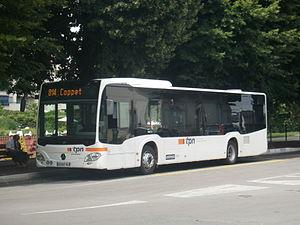
Les Transports publics de la région nyonnaise sont une entreprise de transports publics de Suisse, desservant Nyon et ses environs, la région de la Côte vaudoise. La compagnie est liée à celle du chemin de fer Nyon-Saint-Cergue-Morez depuis 1996.
Divonne-les-Bains est une ville thermale française de l'Ain, dans l'arrondissement de Gex et dans le pays de Gex. Divonne se trouve sur la frontière avec la Suisse romande, entre le pied du Jura et le lac Léman. Elle fait aussi partie du Genevois français et du Grand Genève.